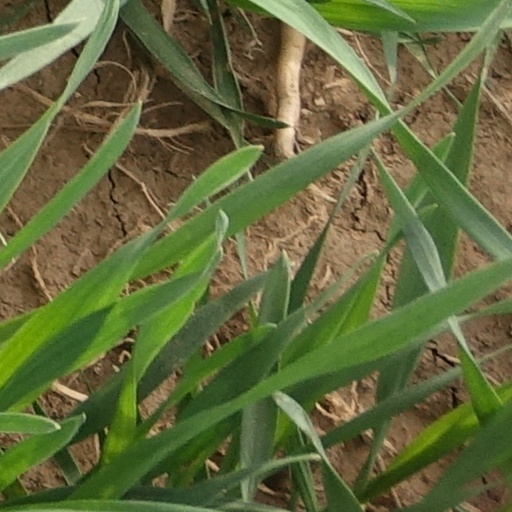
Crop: wheat